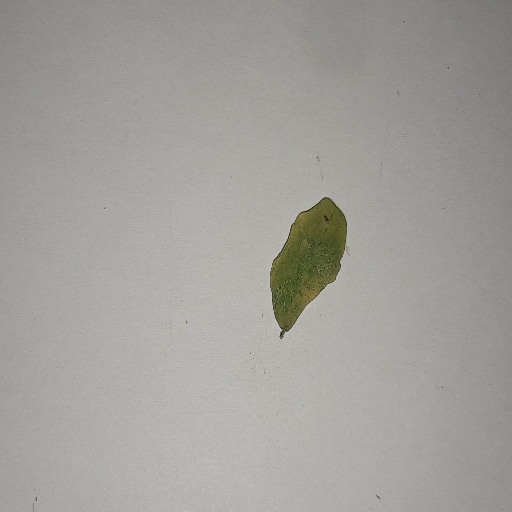
Species: Sojina
Leaf condition: Yellow Leaf